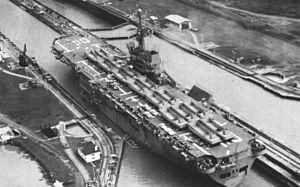
L'USS Tripoli (LPH-10) est un navire d'assaut amphibie de classe Iwo Jima construit pour l'United States Navy dans les années 1960.